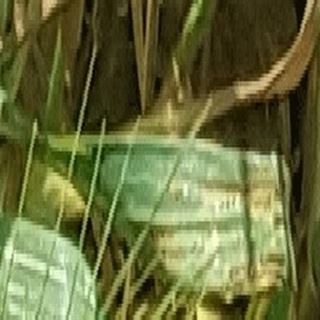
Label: wheat_yellow_rust